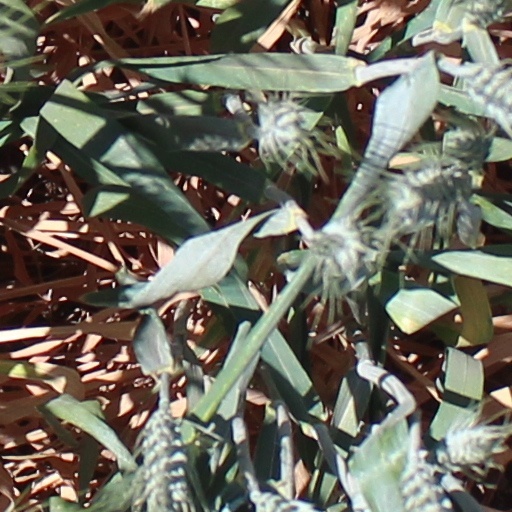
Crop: wheat